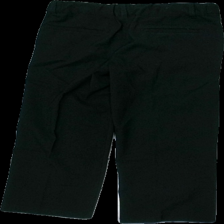
View: back
Type: Trousers
Category: Children
Brand: Marcs & Spencer
Colors: Black
Material: 66% polyester 34% cotton
Cut: Regular
Size: 122
Season: All
Damage location: middle left
Damage 2 location: top right
Price range: 50-100
Recommended usage: Reuse
Description: svarta kostym byxor